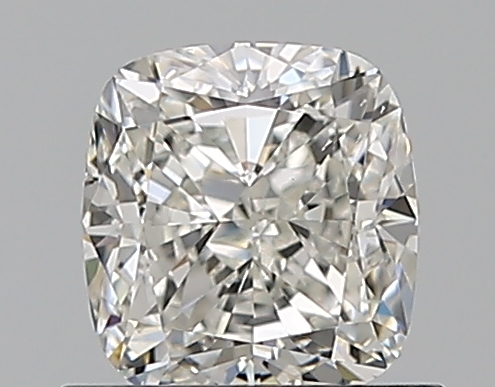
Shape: cushion
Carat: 0.9
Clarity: VS2
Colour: I
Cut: VG
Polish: EX
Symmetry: VG
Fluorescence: F
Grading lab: GIA
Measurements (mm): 5.46 x 5.11 x 3.63